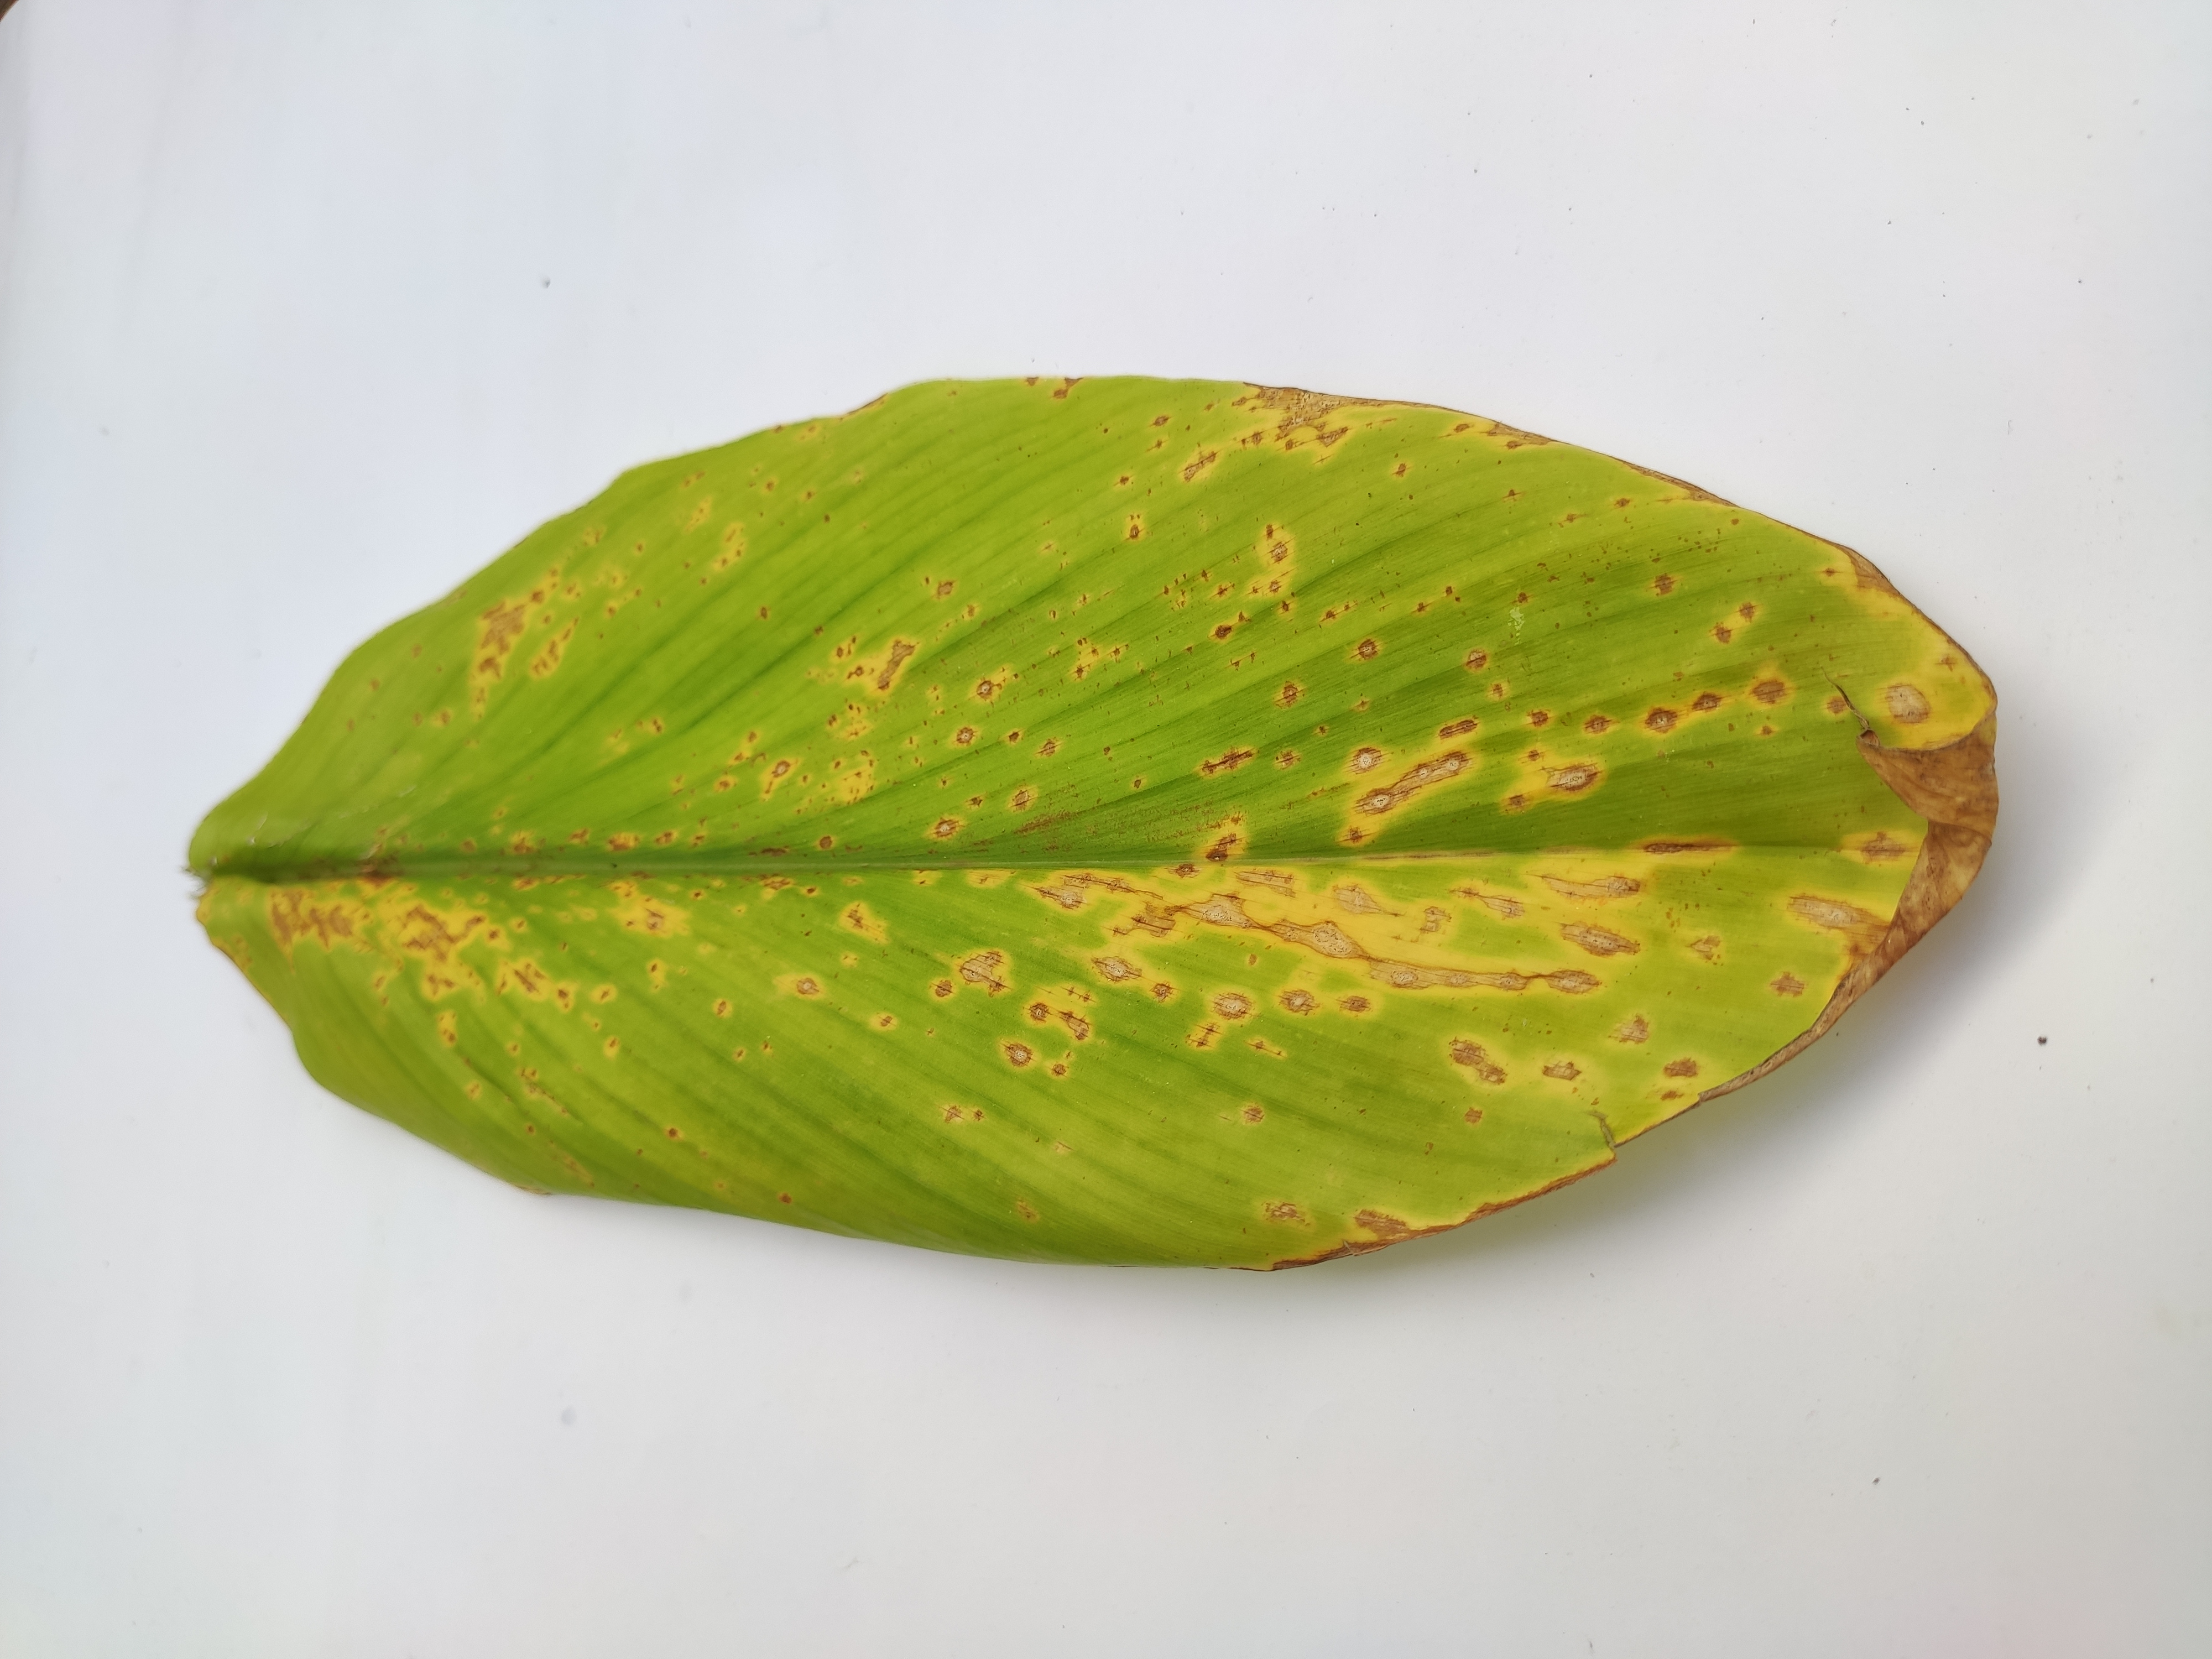
Label: Leaf_Spot